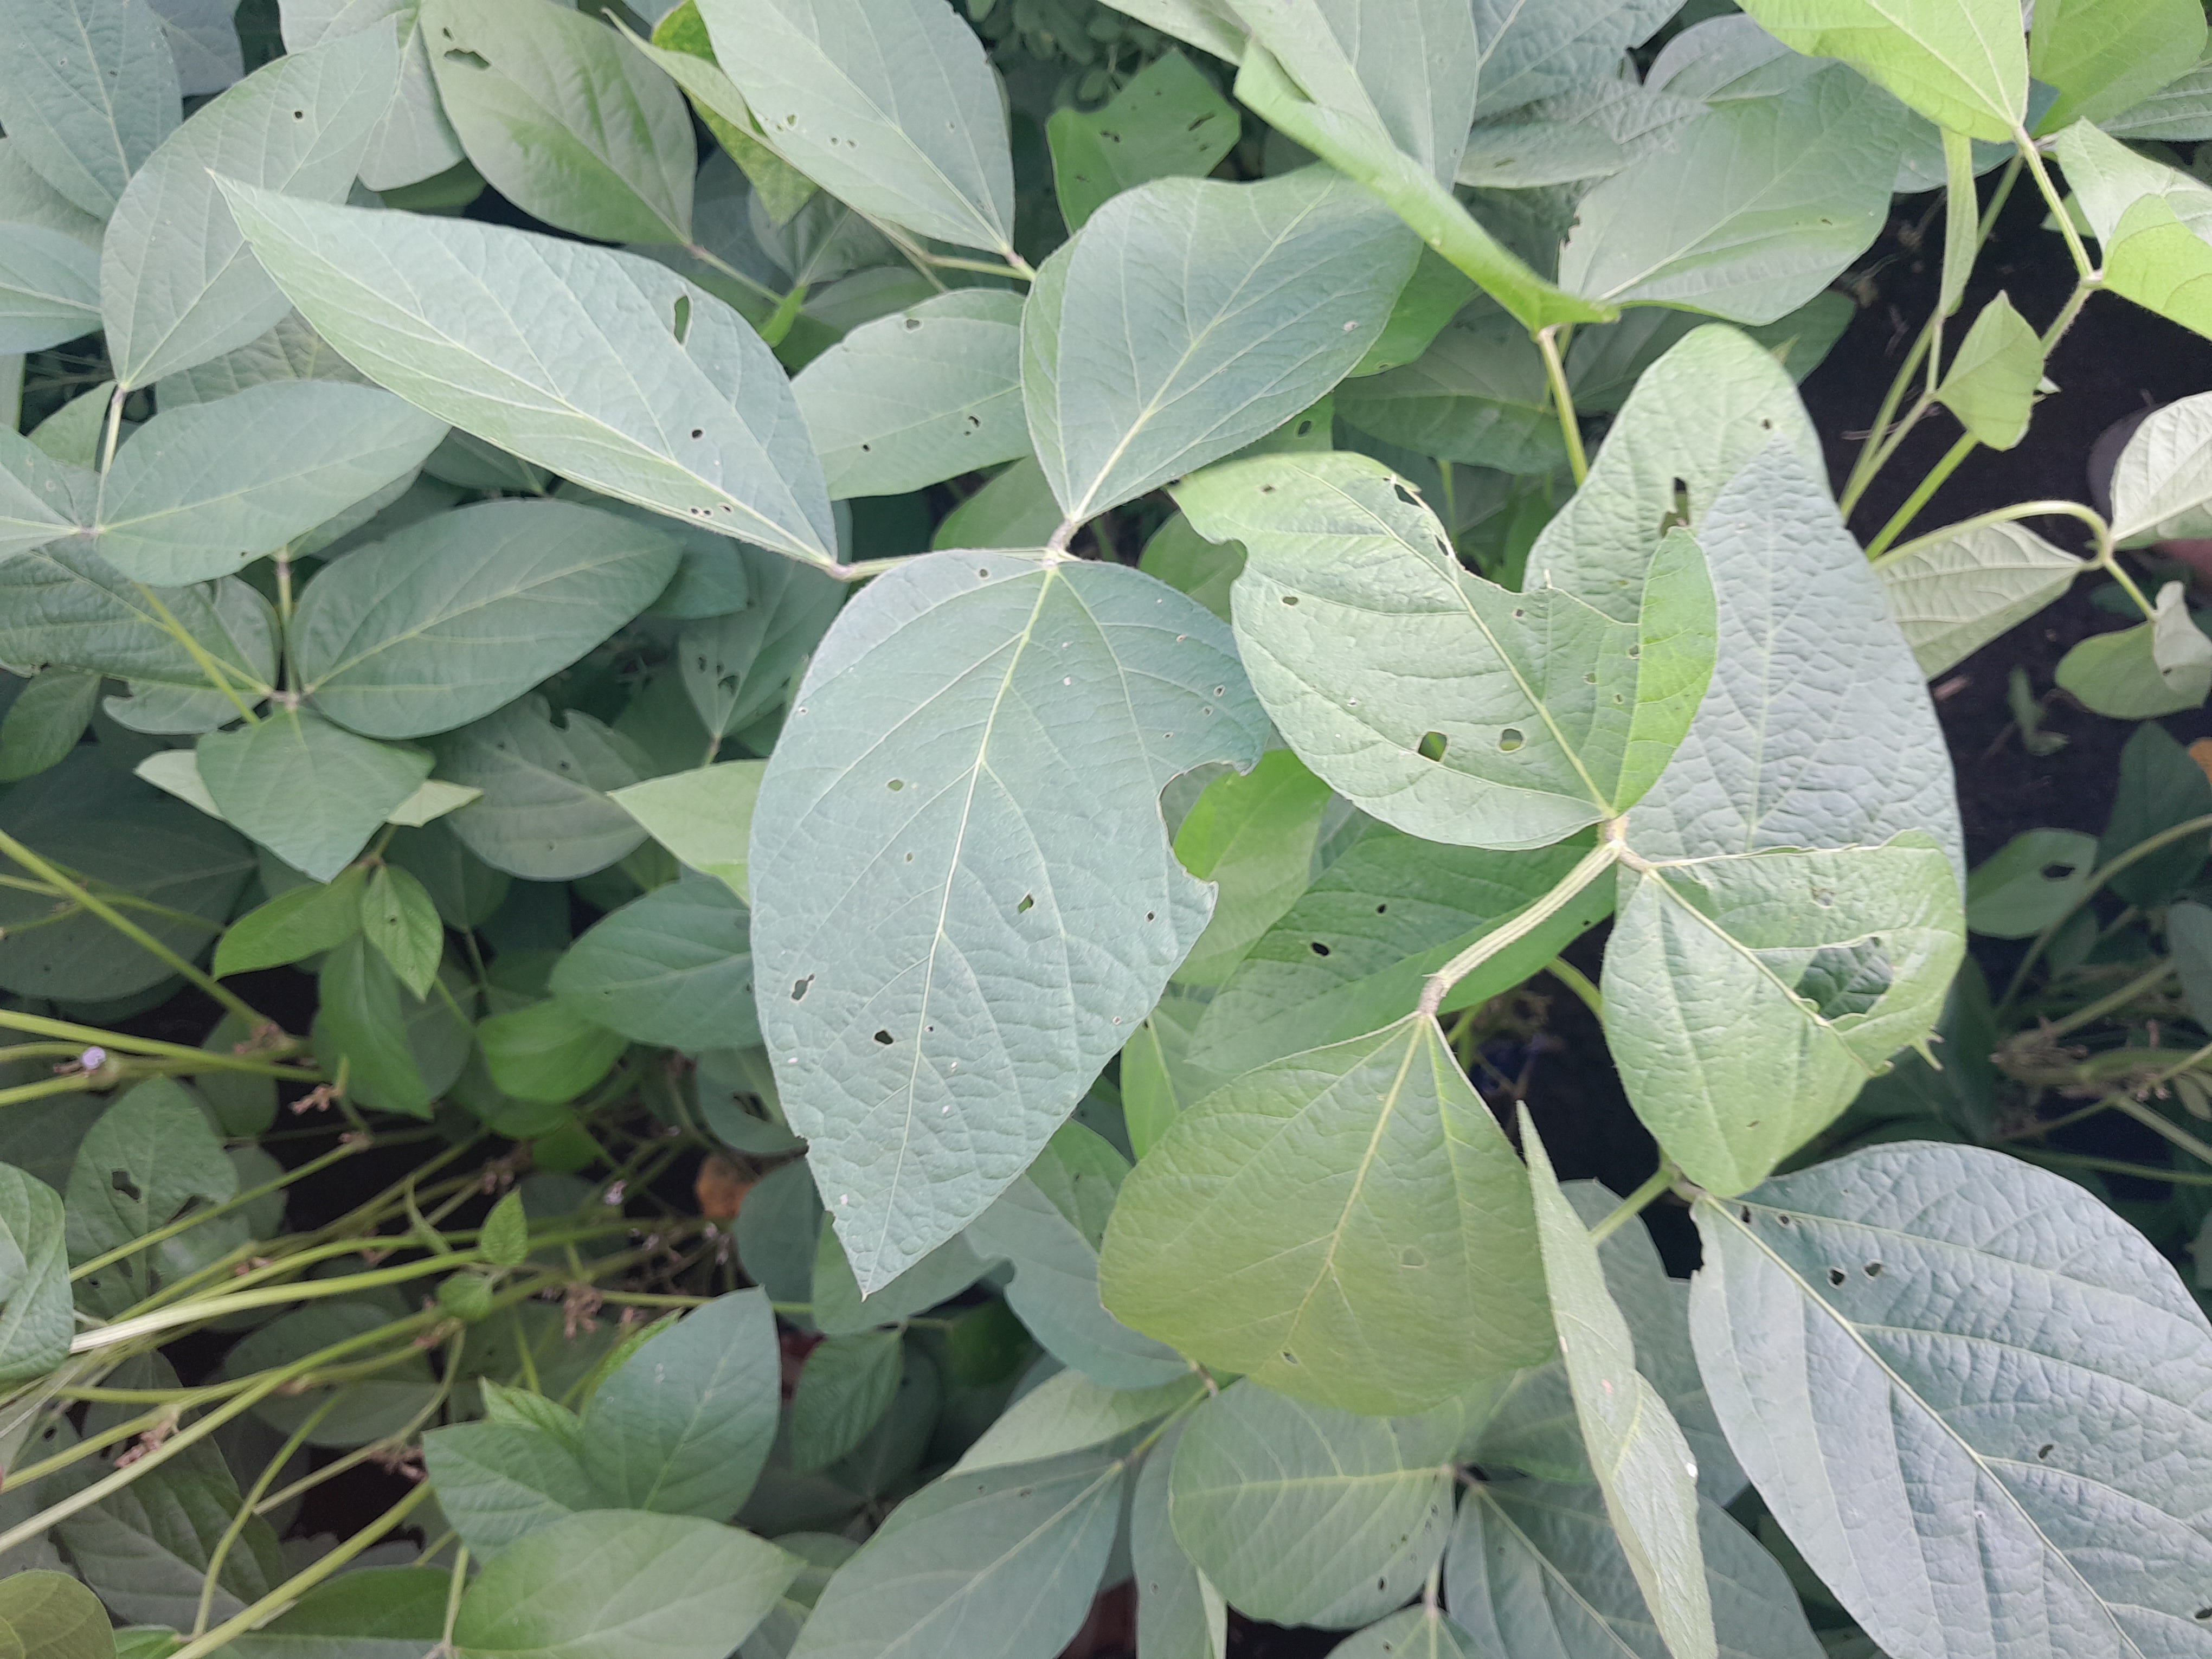
Label: Healthy